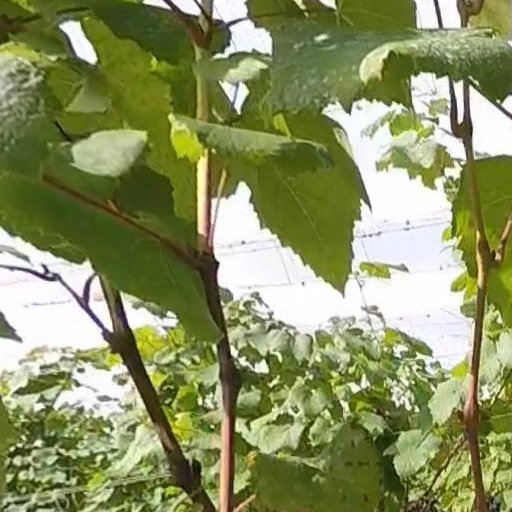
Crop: grape